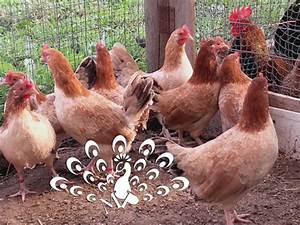
Label: chicken